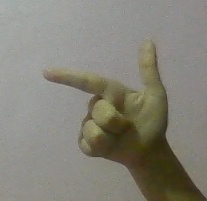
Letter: yaa